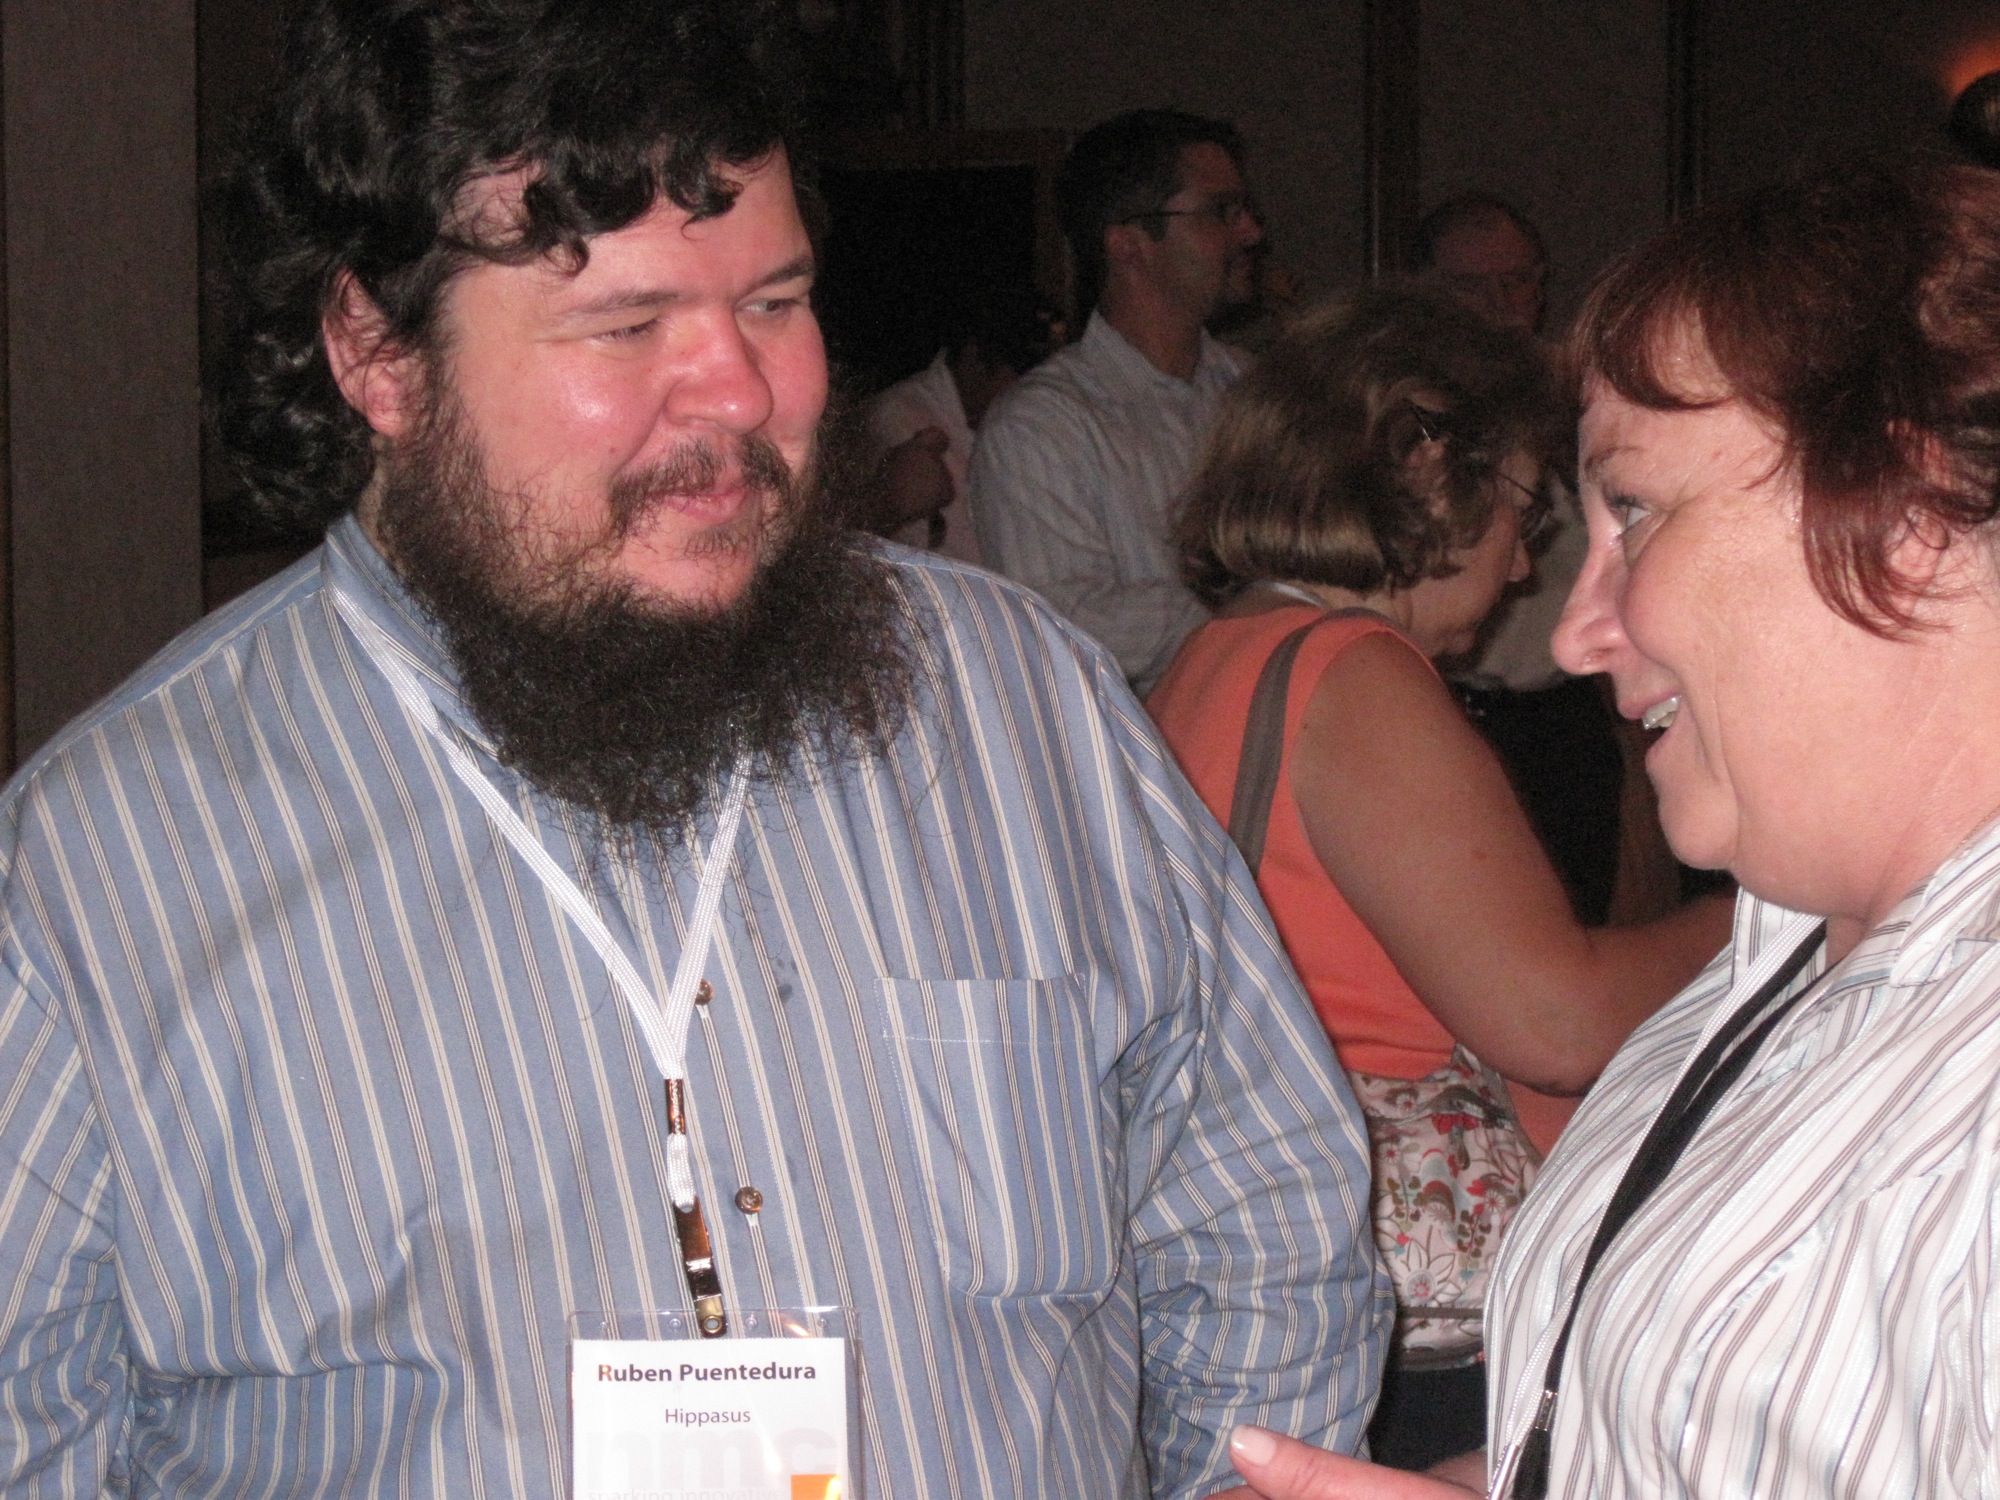
beard, nmcfriends, nmc2009, facial hair